Battle of Bouvines

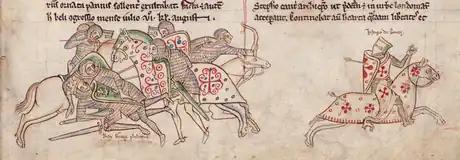
King Philip unhorsed (shown wearing crown at left) and Hugh de Boves at right fleeing the Battle of Bouvines, from the "Chronica Majora", c. 1250, written and illustrated by Matthew Paris.

The French urban militia infantry, 2,150 strong, were gathered under the Oriflamme in the centre, in front of Philip's knights and the "fleur-de-lis" standard. Soon after deploying, they were attacked by allied knights and infantry under Otto and thrown back. Otto and his knights had nearly reached the French king when they were halted by French knights. The allied infantrymen broke through to Philip and his handful of knightly companions, unhorsing him with their hooked pikes. The French king's armour deflected an enemy lance and saved his life. Galon or Gales de Montigny used the royal standard to signal for help and another knight gave Philip a fresh horse.